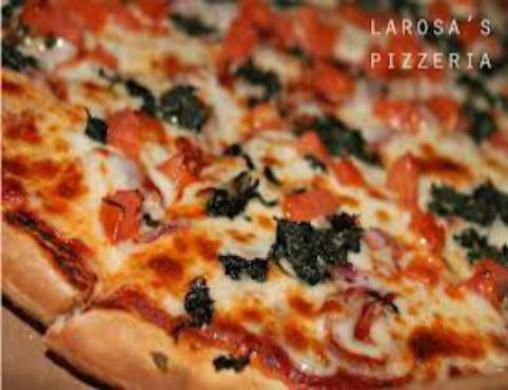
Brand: larosa's pizzeria
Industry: Food